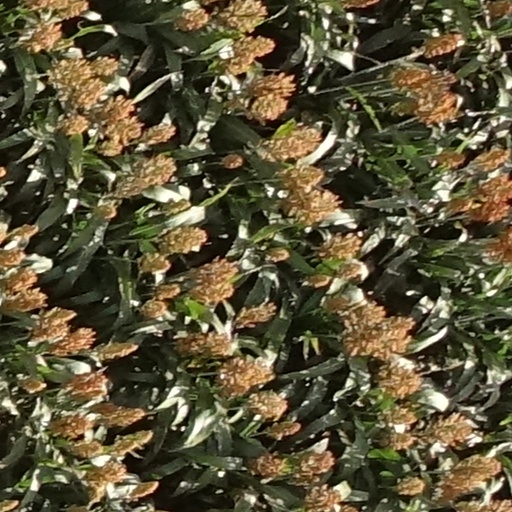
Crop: sorghum